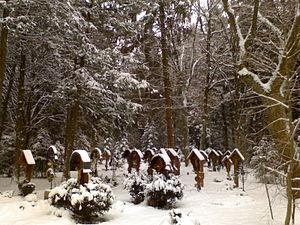
Le Waldfriedhof de Munich est l'un des vingt-neuf cimetières de la ville de Munich, en Bavière, en Allemagne. C'est l'un des lieux de sépulture les plus grands et plus connus de la ville en raison de son parc, de sa conception et des tombes des personnalités qui y sont enterrées. Le Waldfriedhof est le plus ancien cimetière boisé de ce type au monde.